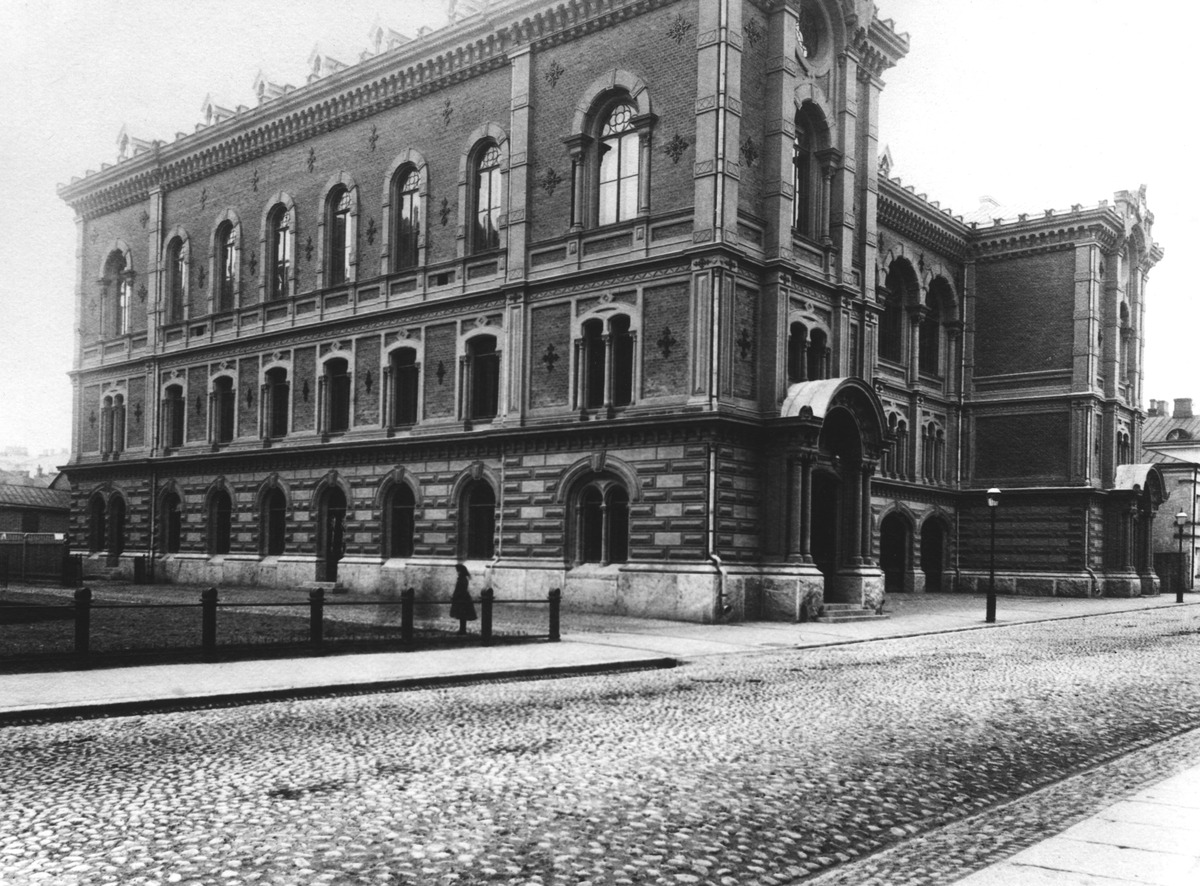
Hakasalmenkatu 3 (=Keskuskatu 7), VPK:n talo
sisällön kuvaus: Hakasalmenkatu 3 (=Keskuskatu 7), VPK:n talo. Arkkitehti Theodor Höijerin suunnittelema, 1889 valmistunut rakennus. Talon juhlasali oli Suomen yksikamarisen eduskunnan ensimmäinen istuntopaikka 1907-10 koska Säätytalo oli 200 edustajalle liian

pieni.

Talo on purettu 1967. mustavalkoinen
Ajankohta: kuvausaika 1890 -luku
Paikka: Suomi, Uusimaa, Helsinki, Kluuvi Helsinki, Keskuskatu 7
Aiheet: rakennukset julkiset rakennukset, palokunnat, valtionhallinto, kansanedustuslaitokset, katukiveykset, jalankulkijat